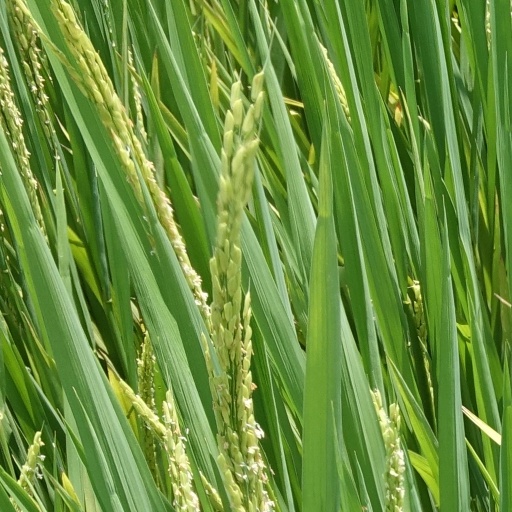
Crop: rice